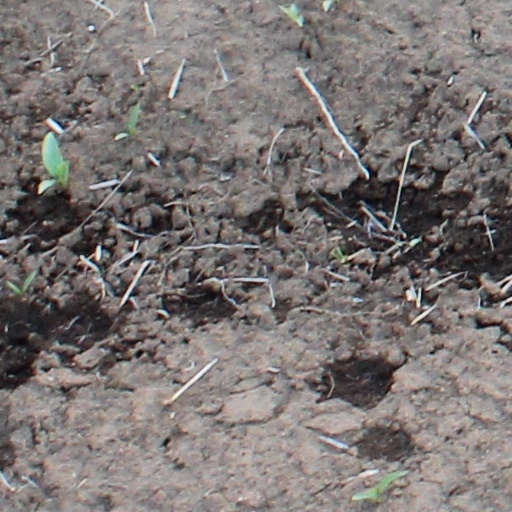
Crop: wheat